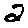
Label: 2